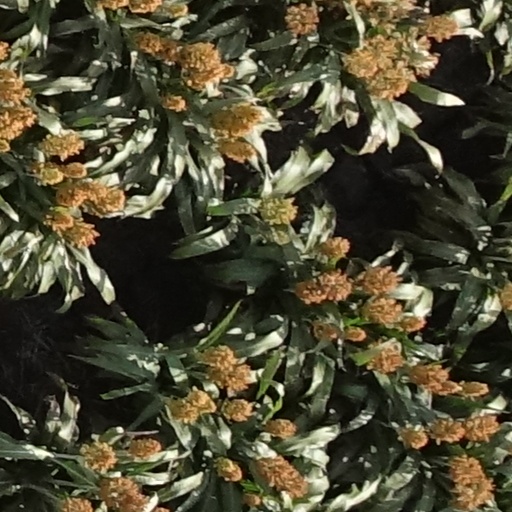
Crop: sorghum